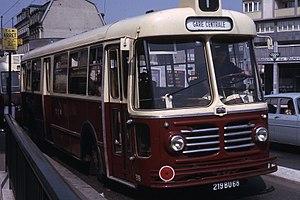
Bus Floirat de la TCM (Transport en commun de Mulhouse, devenue Soléa), près de la Porte Jeune à Mulhouse en 1966
Le Renault R4190 est une gamme d'autobus type R 4000, construite à partir de 1949 par la division autobus du constructeur français Renault qui deviendra, en 1955, SAVIEM LRS.